Bandō Tamasaburō

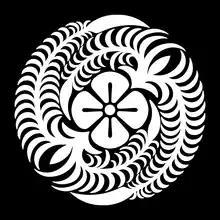
Hanakatsumi

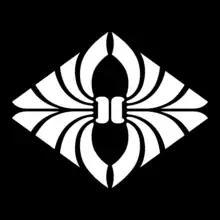
Noshibishi

Tamasaburō, like other actors' names, is bestowed (or given up) at grand naming ceremonies known as , in which a number of actors formally change their names. The name Tamasaburō is generally taken early in an actor's career; another name is taken afterwards.